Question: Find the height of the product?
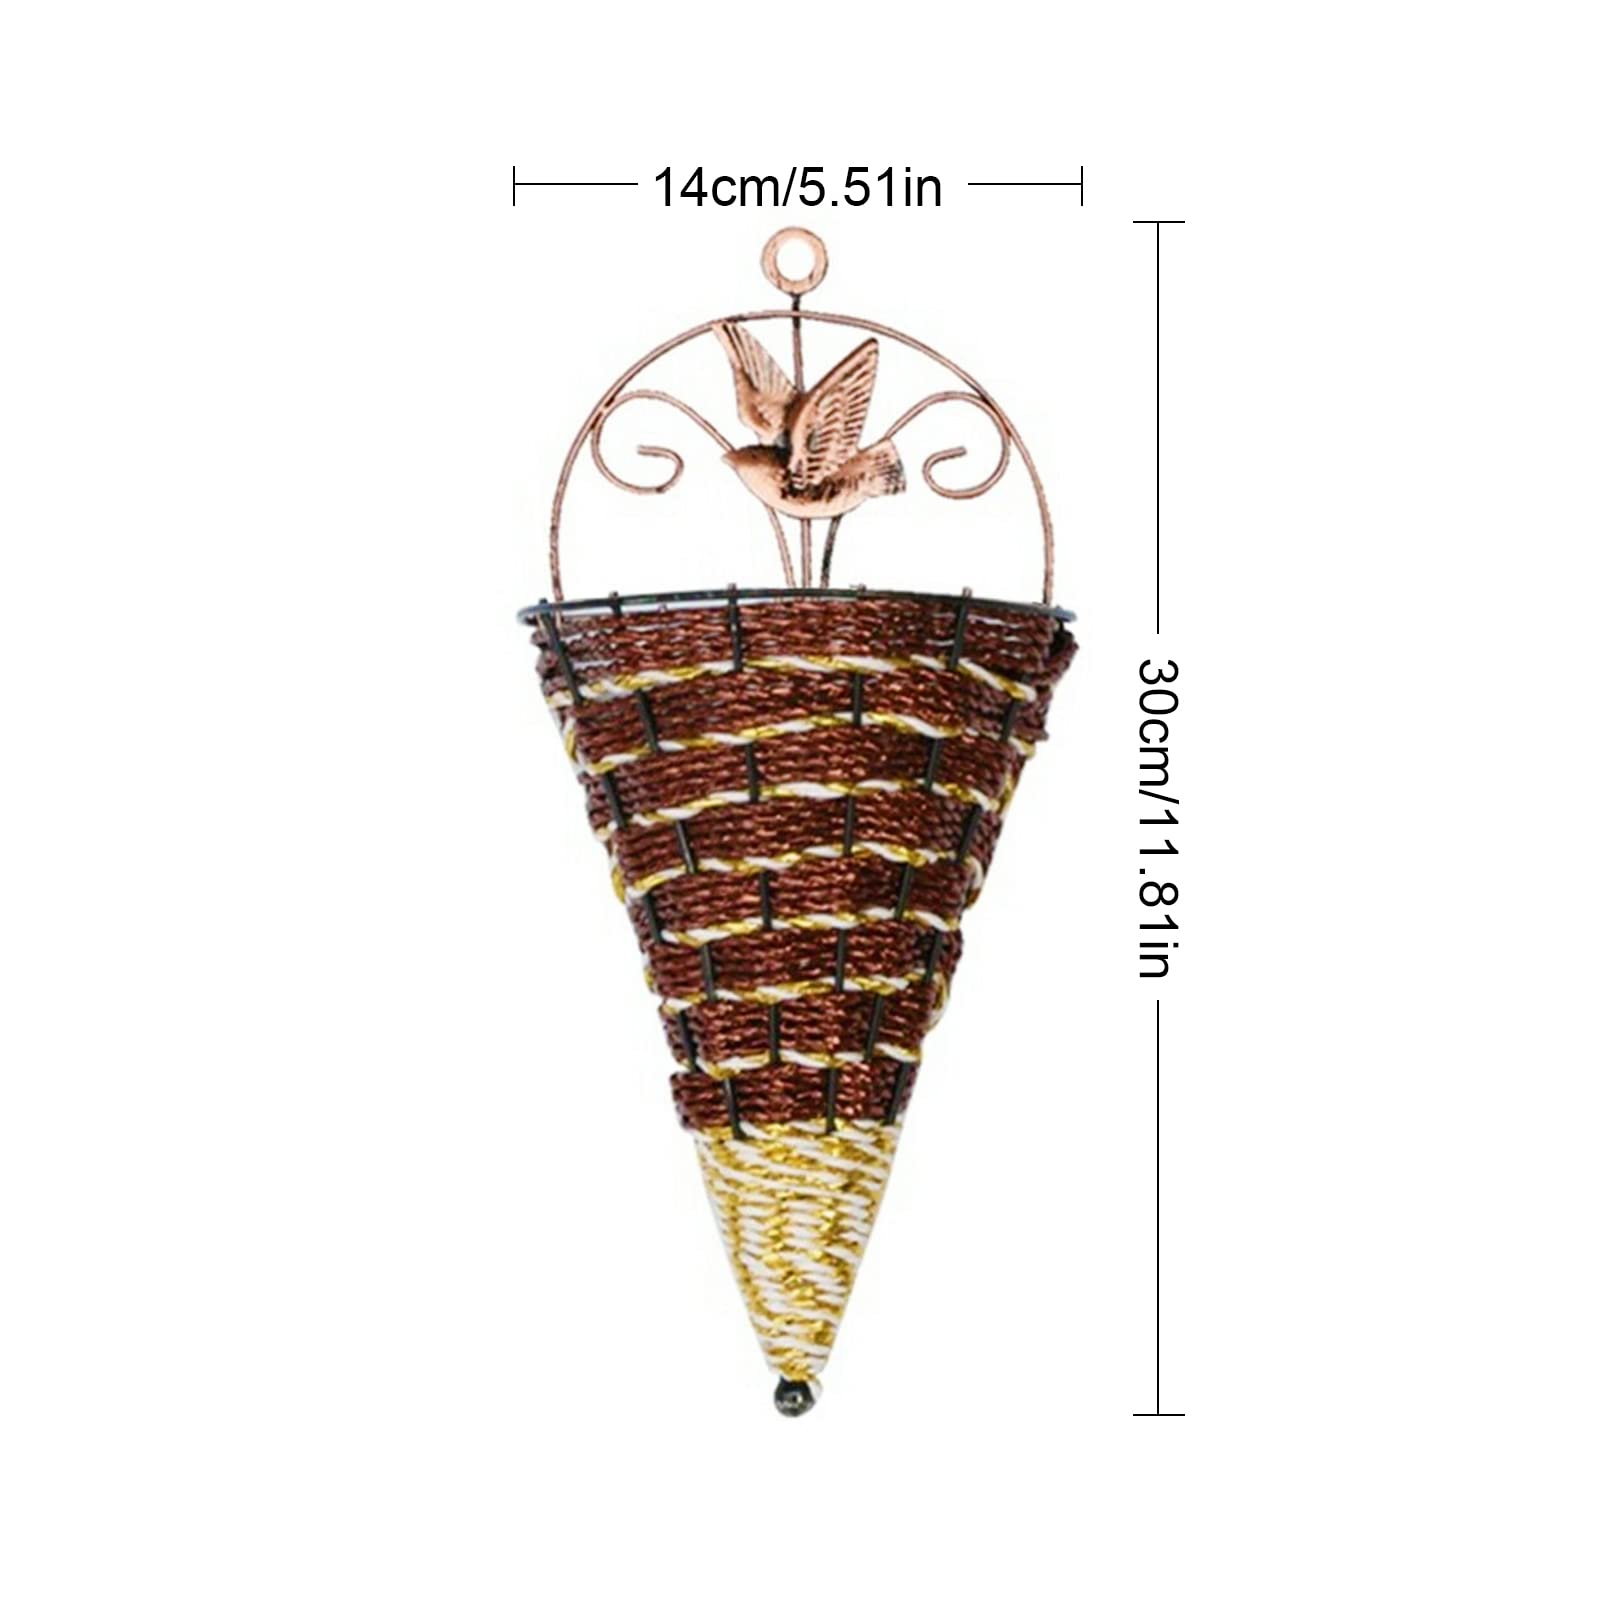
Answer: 30.0 centimetre